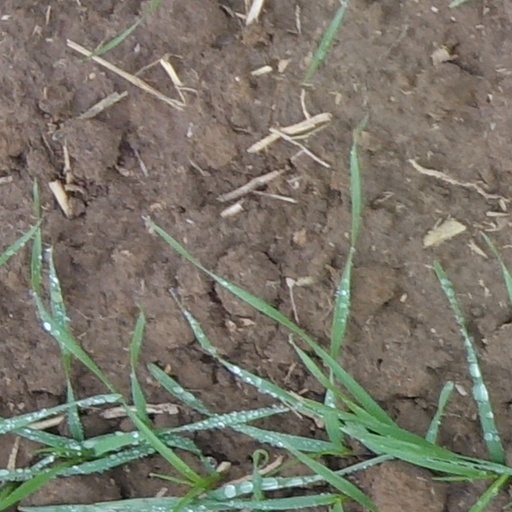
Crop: wheat